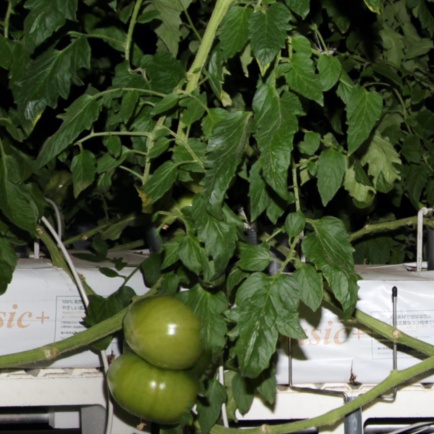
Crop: tomato